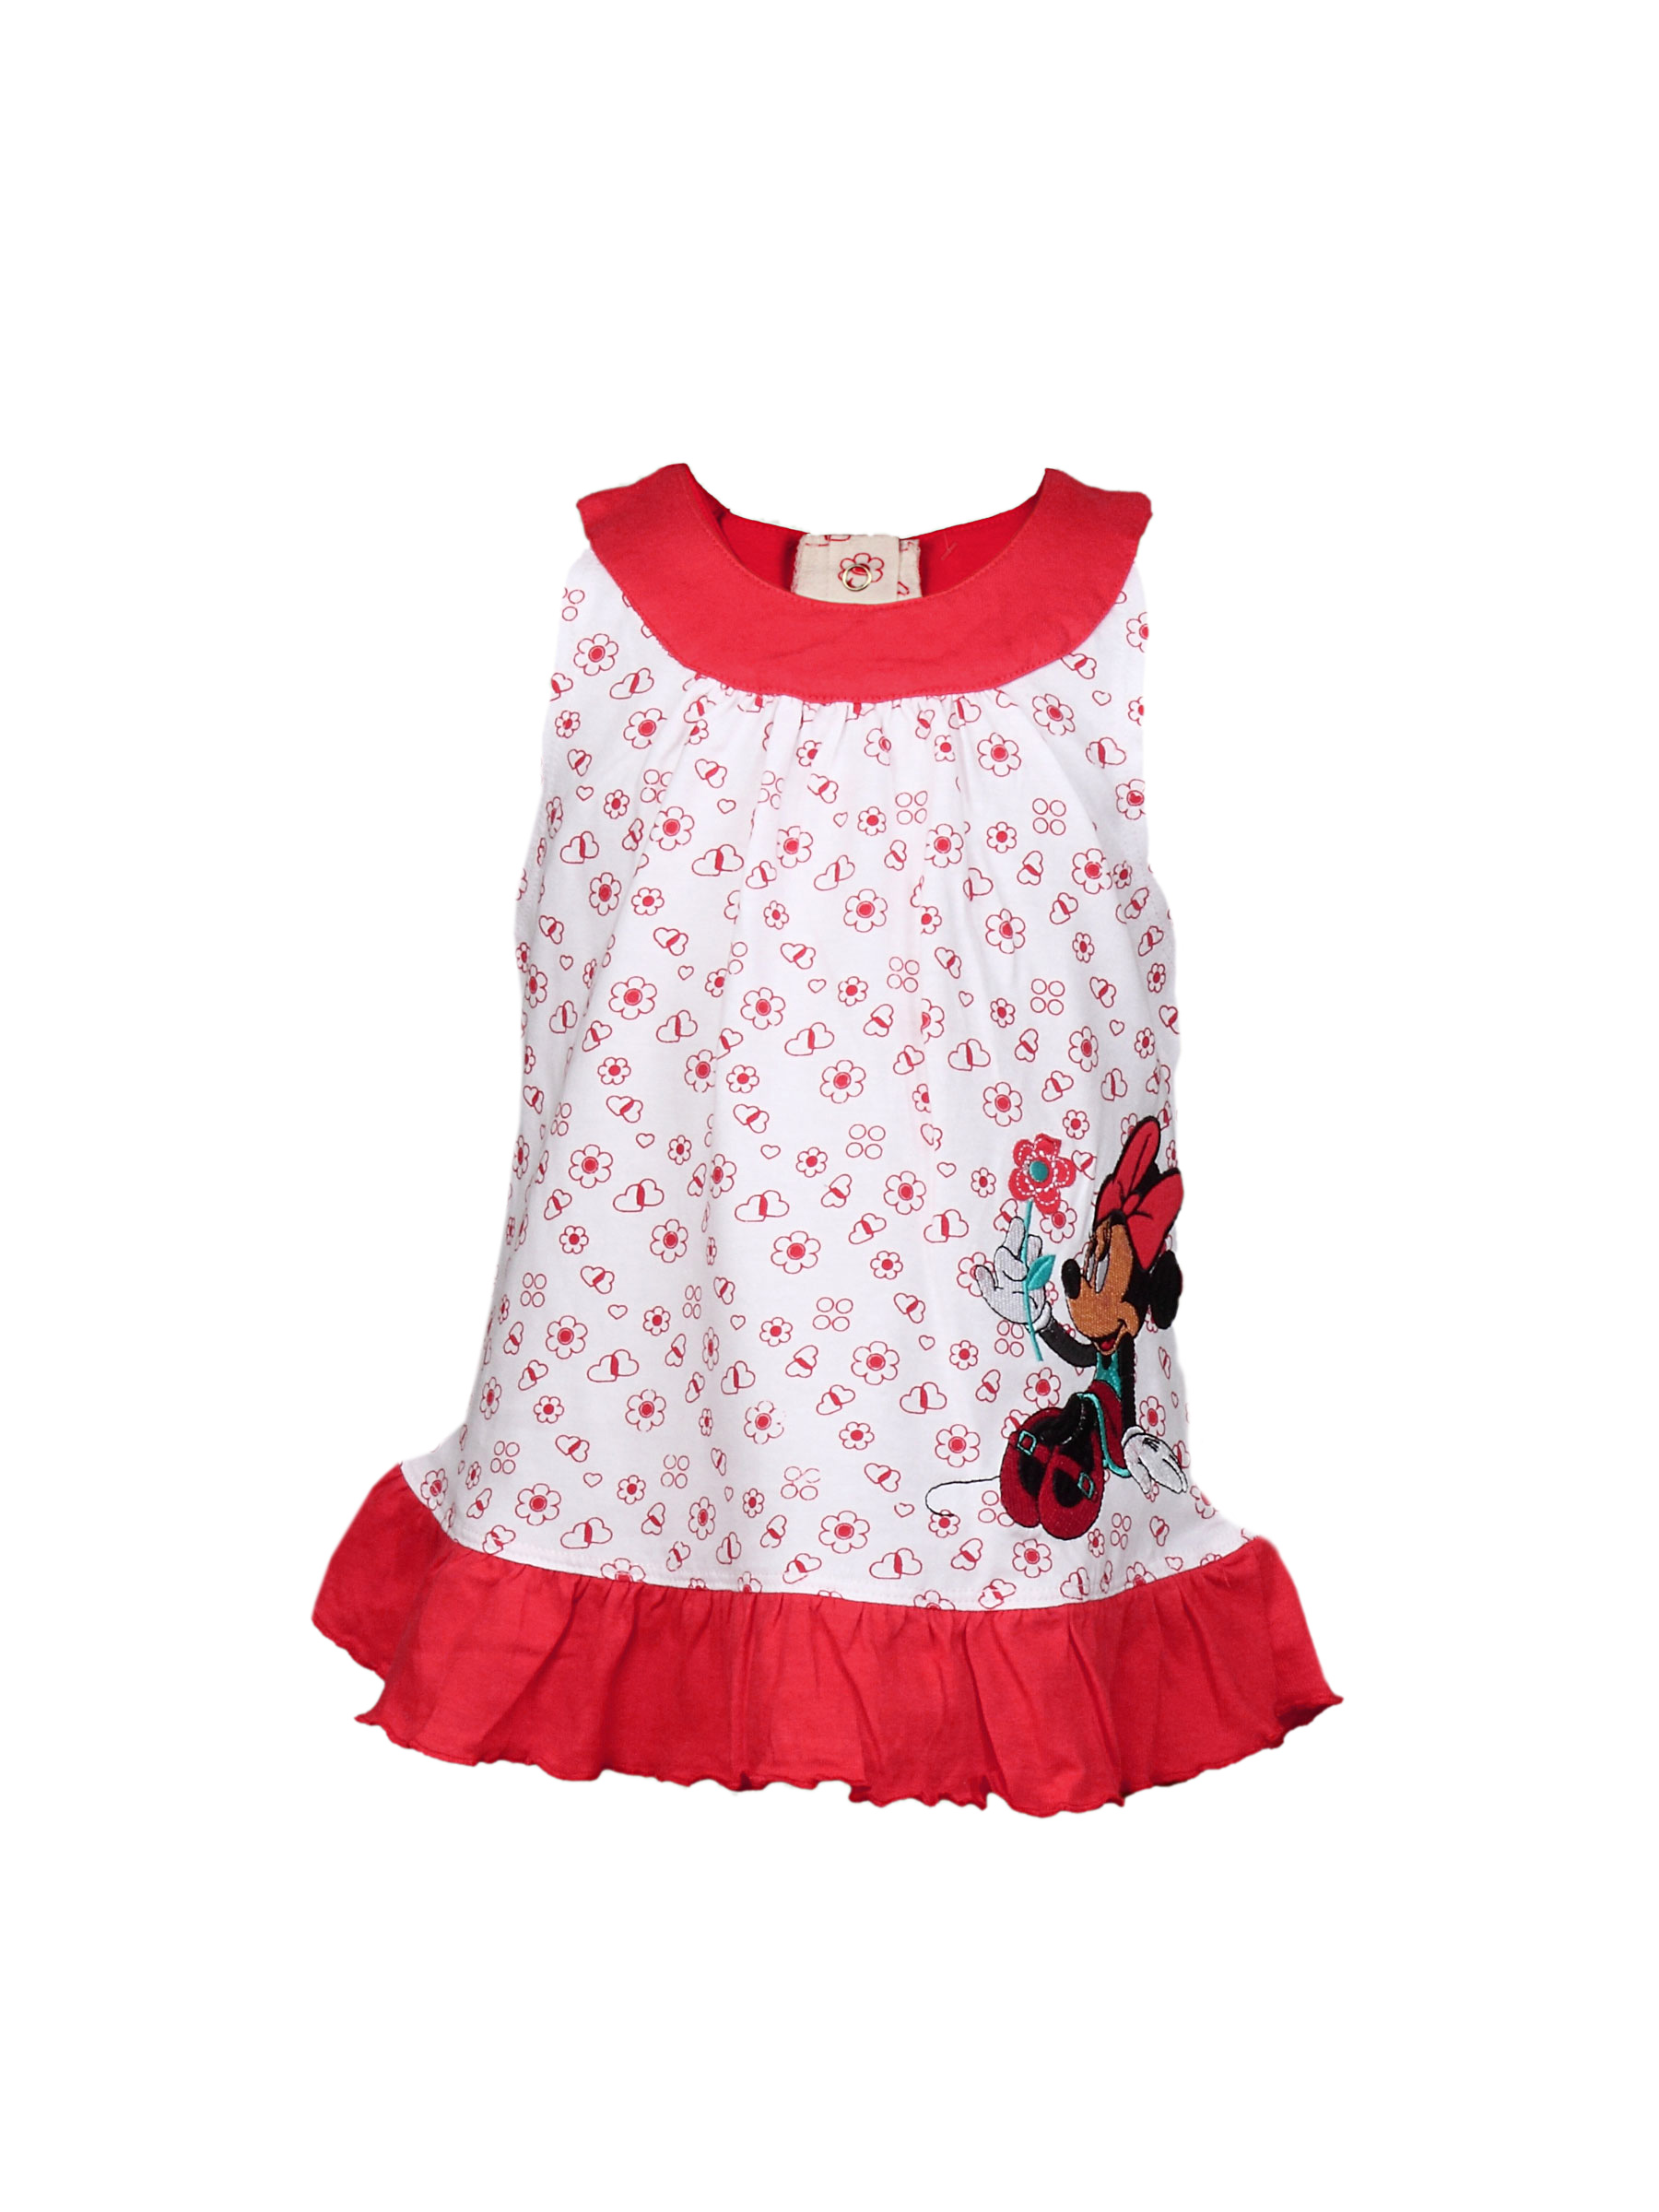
Disney Kids Girl's Red And White Minnie Flower Kidswear
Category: Apparel / Topwear / Tshirts
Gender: Girls
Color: White
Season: Summer 2011
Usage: Casual